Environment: real
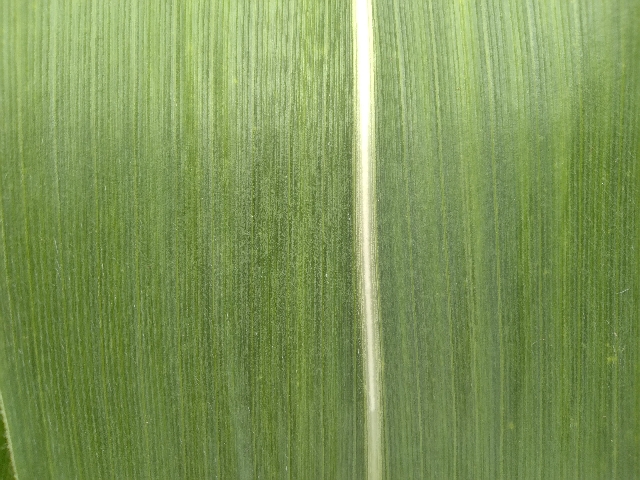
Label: healthy